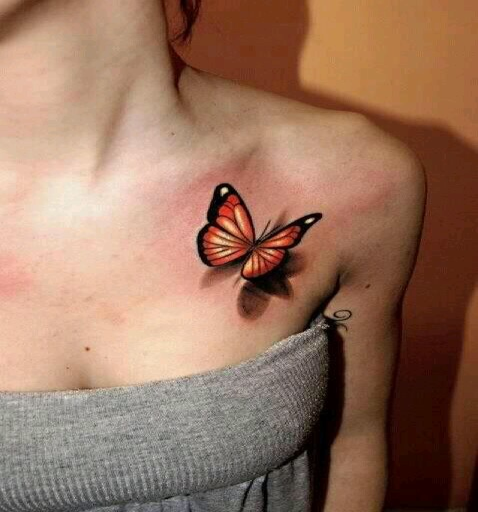
this done in purple , with the whole - d effect on the back of my neck / shoulder .